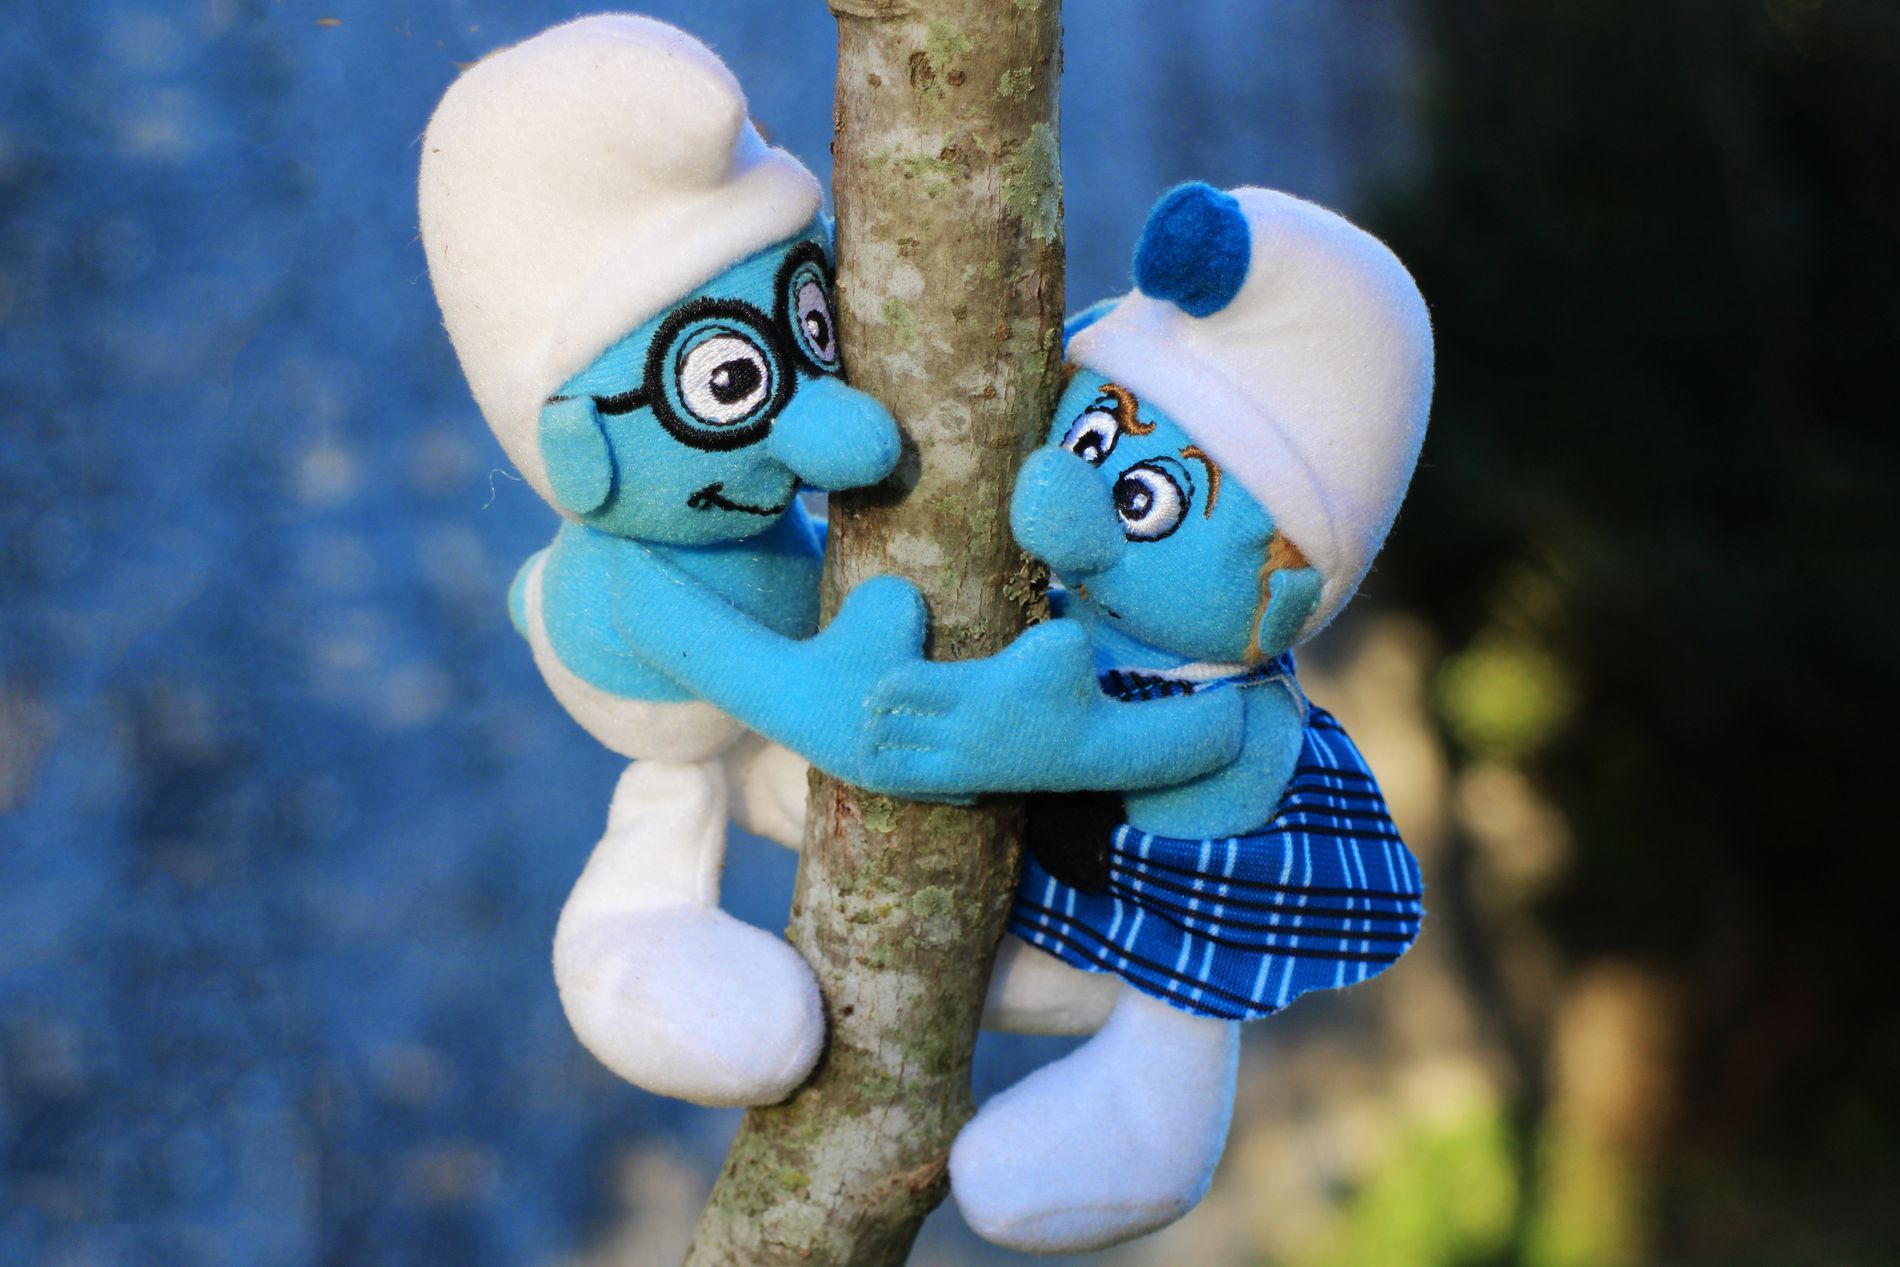
Smurfs hug
Two Smurfs, one with glasses and the other in a blue dress, are hugging a tree trunk in front of a blurry blue and black background.
The photo shows two Smurfs, one with glasses and the other in a blue dress, hugging a tree trunk in front of a blurry blue and black background. The shot was taken from a front-facing angle, highlighting the faces and interaction. The lighting is soft with gradient blue and black tones, and the mood is warm and childlike.
Labels: Plush, Toy, Baby, Person, Face, Head, Doll, Plant, Tree, background, trunk, Smurfs doll
Camera: Canon Canon EOS M2
Lens: EF-M18-55mm f/3.5-5.6 IS STM, Canon EF-M 18-55mm f/3.5-5.6 IS STM
Aperture: F5.6
Exposure: 1/80 sec
ISO: 125
Focal length: 55.0 mm